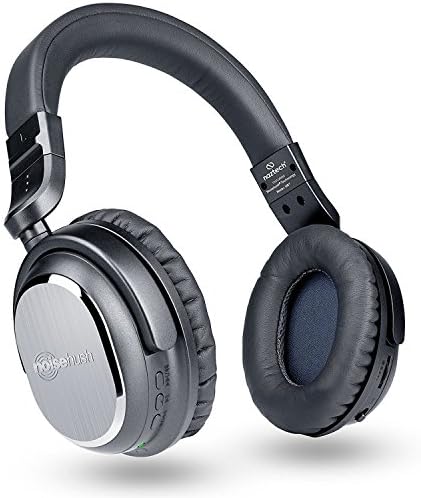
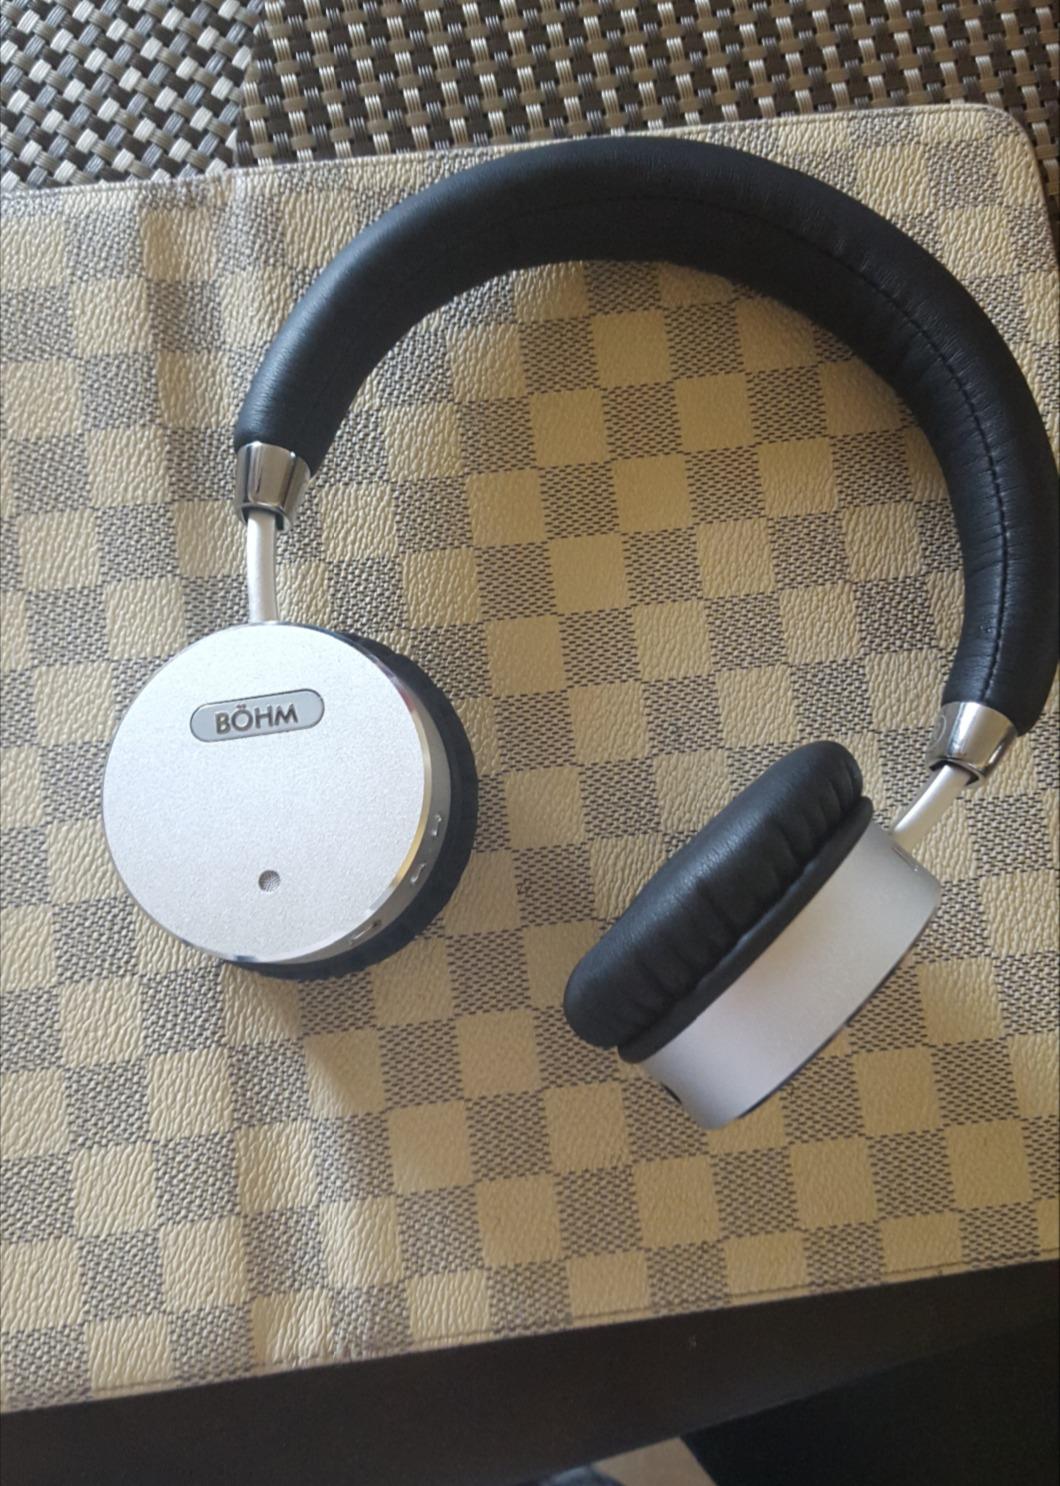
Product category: headphones
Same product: no